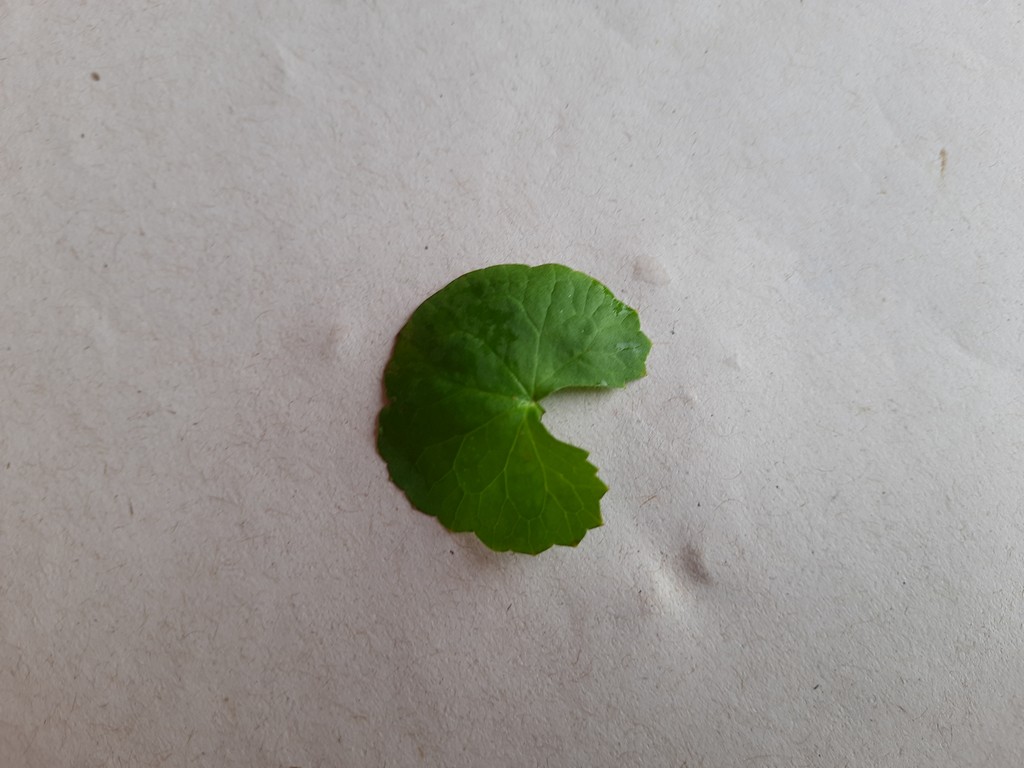
Label: Healthy